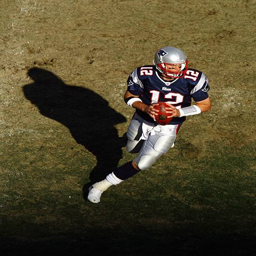
# moves to pass against sports team during their game .